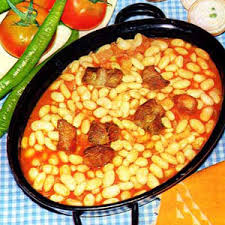
Yemek: kuru_fasulye